Harry Styles: Live on Tour

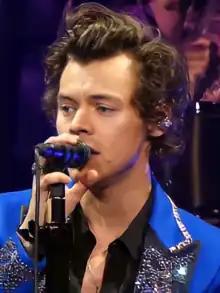
Styles performing in Nashville, Tennessee in June 2018.

Eve Barlow of "Billboard" stated, "He was made to be the frontman. [...] His Jagger-meets-David Cassidy persona shines out on the swaggering "Only Angel" and "Woman". Rob Sheffield of "Rolling Stone" marvelled at Styles' "ugly enthusiasm", writing, "A year into his solo rebirth, he's earned his stripes as a master of every rock & roll move, wearing the tradition like it's a coat he had tailored just for him." Sheffield continued that Styles is "the ultimate fusion of Mick Jagger’s yin and Paul McCartney’s yang [...] to the point where encountering them at peak strength in the same star can get bewildering". Writing for "Los Angeles Times", August Brown lauded the show as "one of the best arena rock shows of the last few years", taking particular note of the stage production which was "classy and minimal, relying on the strength of the songs and Styles’ charm as a live performer." Sabrina Barr of "The Independent" praised Styles for his "undeniably impressive vocal range", adding, "Most performers can only dream of having the charisma and star quality that Harry Styles naturally exudes."